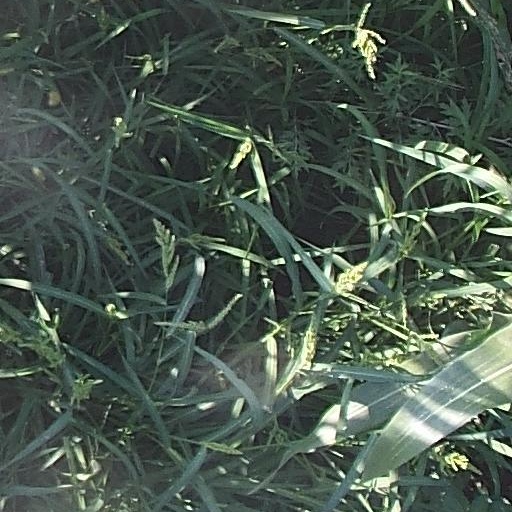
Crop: maize; corn